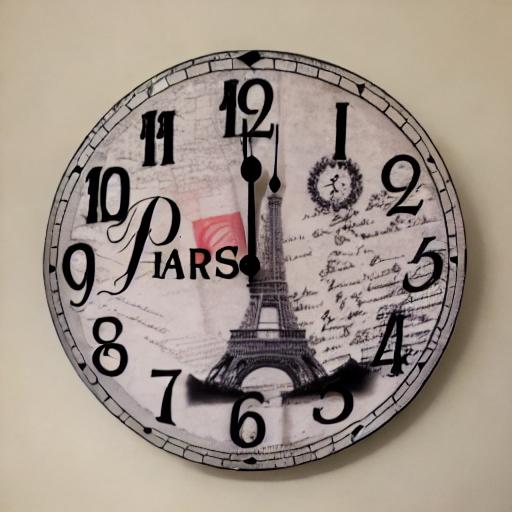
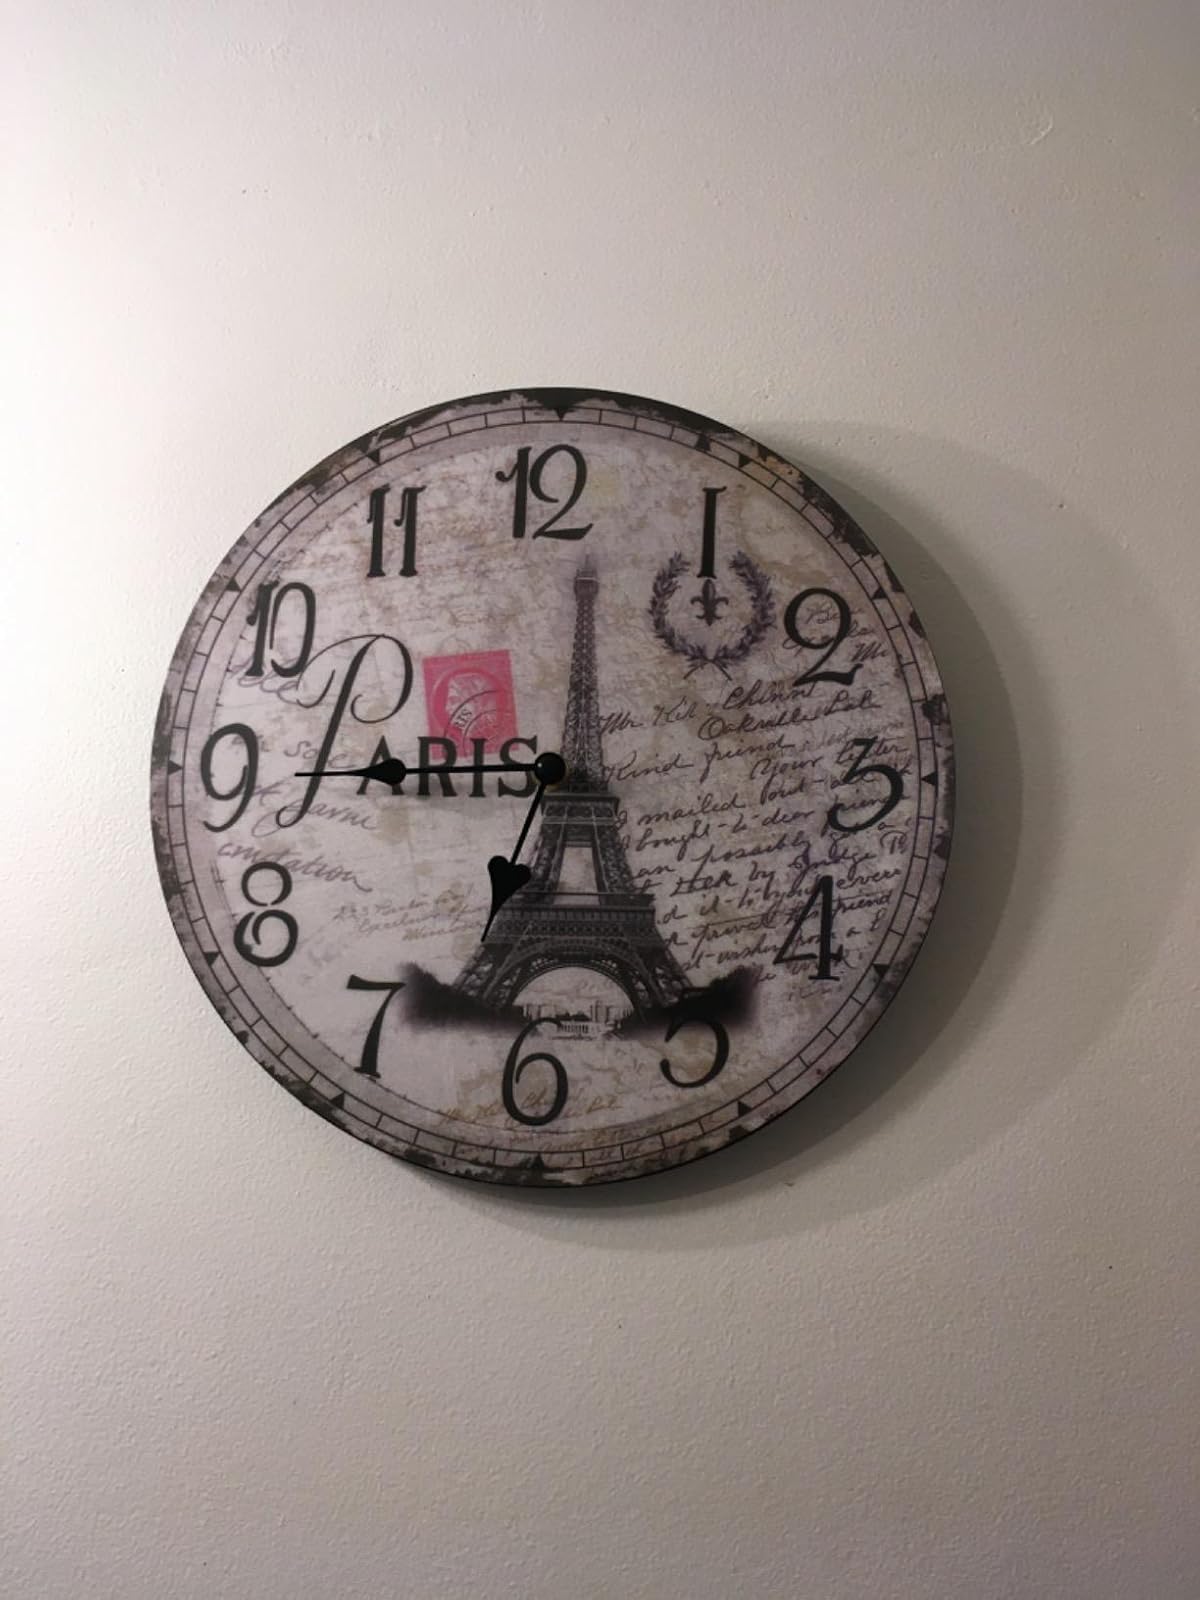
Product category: clock
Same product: no